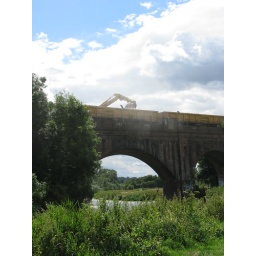
Railway bridge over river near Canterbury, Kent